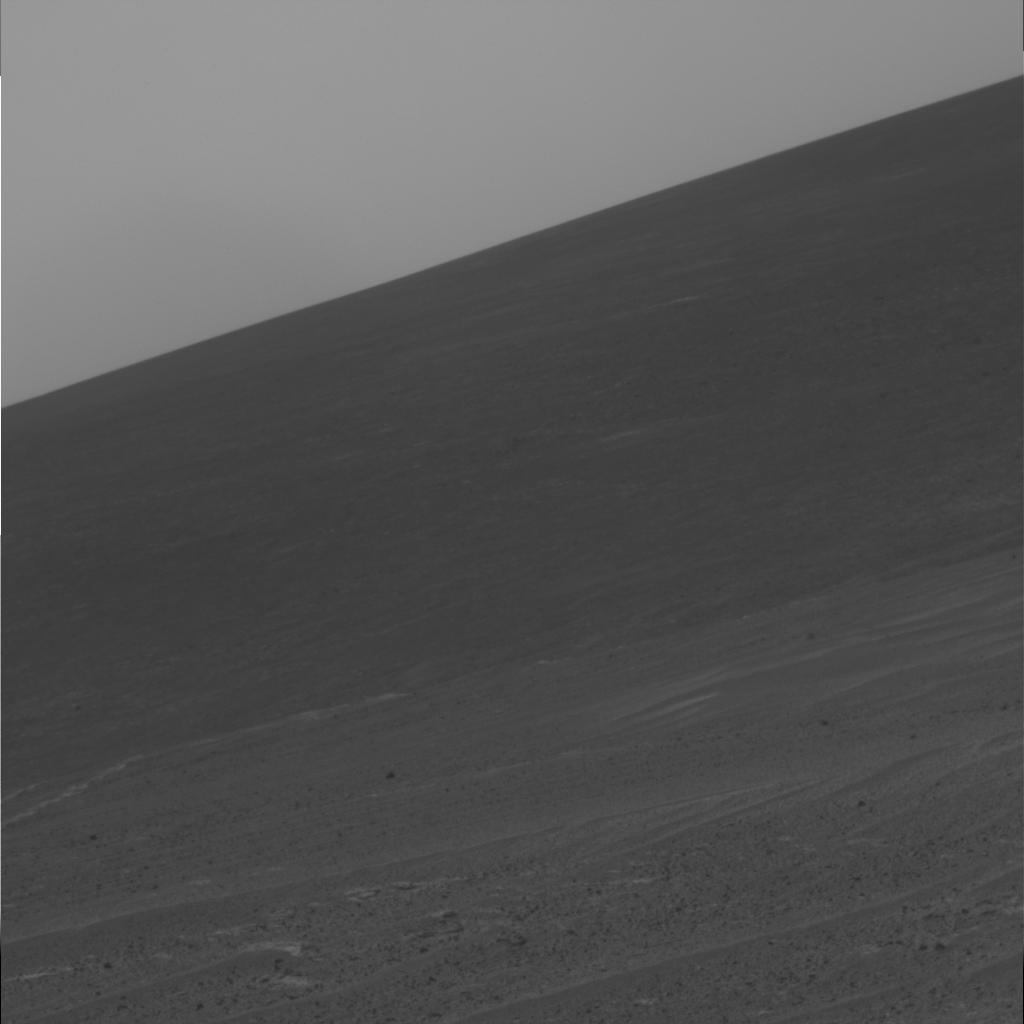
Surface features visible: Rocks (Misc), Dunes/Ripples, Soil, Distant Vista, Sky